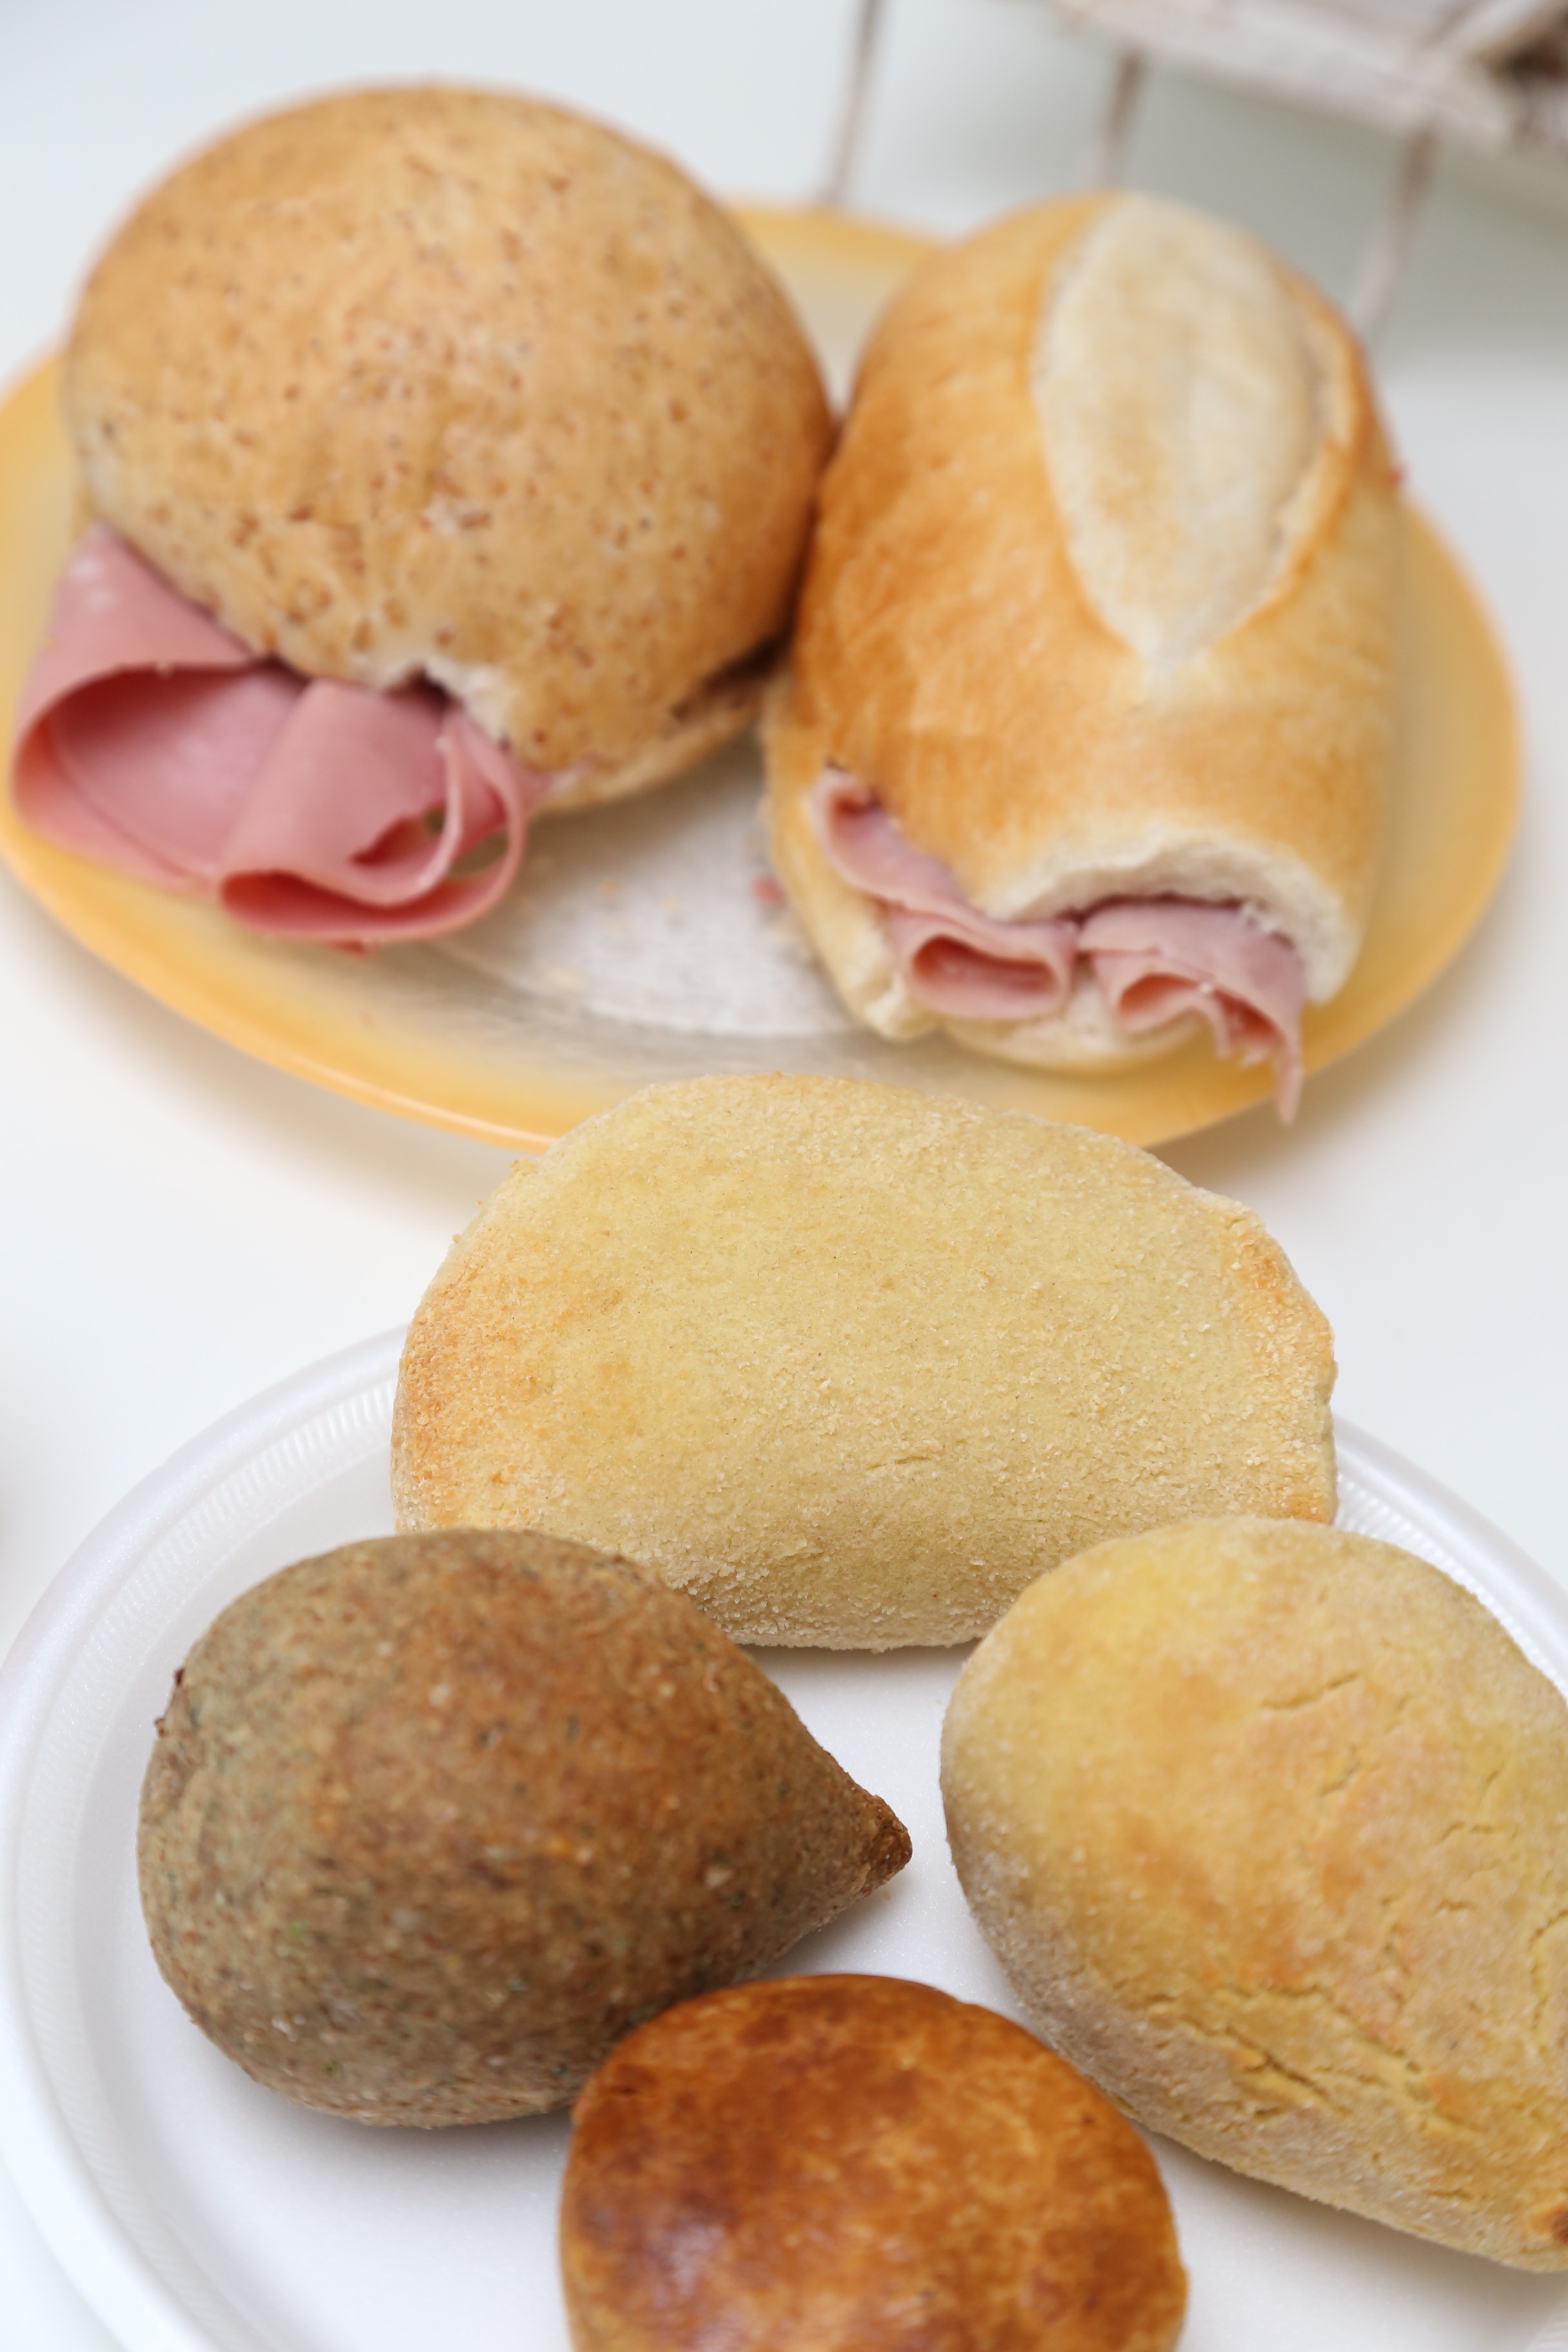
morning, dish, meal, food, breakfast, snack, dessert, fast food, cuisine, bread, juice, tasty, ham, slider, baked goods, arancini, english muffin